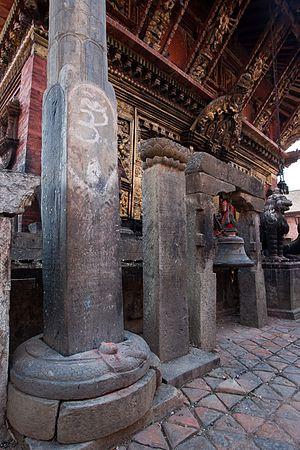
Changu Narayan est un temple hindouiste situé sur une montagne appelée Changu ou Dolagiri, à Changunarayan au Népal. Son sanctuaire est dédié à Vishnou.